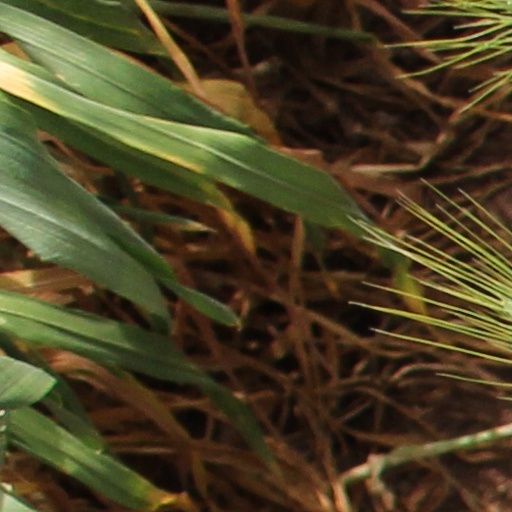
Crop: wheat